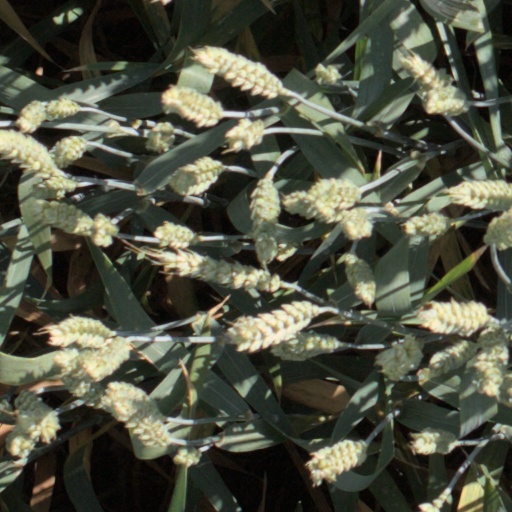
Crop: wheat